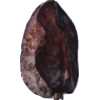
Label: carambola